Josh McRoberts

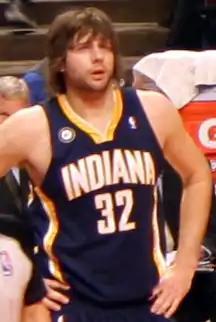
McRoberts in December 2009 as a member of the Pacers

On June 26, 2008, the night of the 2008 NBA draft, McRoberts was traded by the Trail Blazers to his hometown Indiana Pacers in a deal that sent him, along with Brandon Rush and Jarrett Jack in return, for 11th overall pick Jerryd Bayless and Ike Diogu.